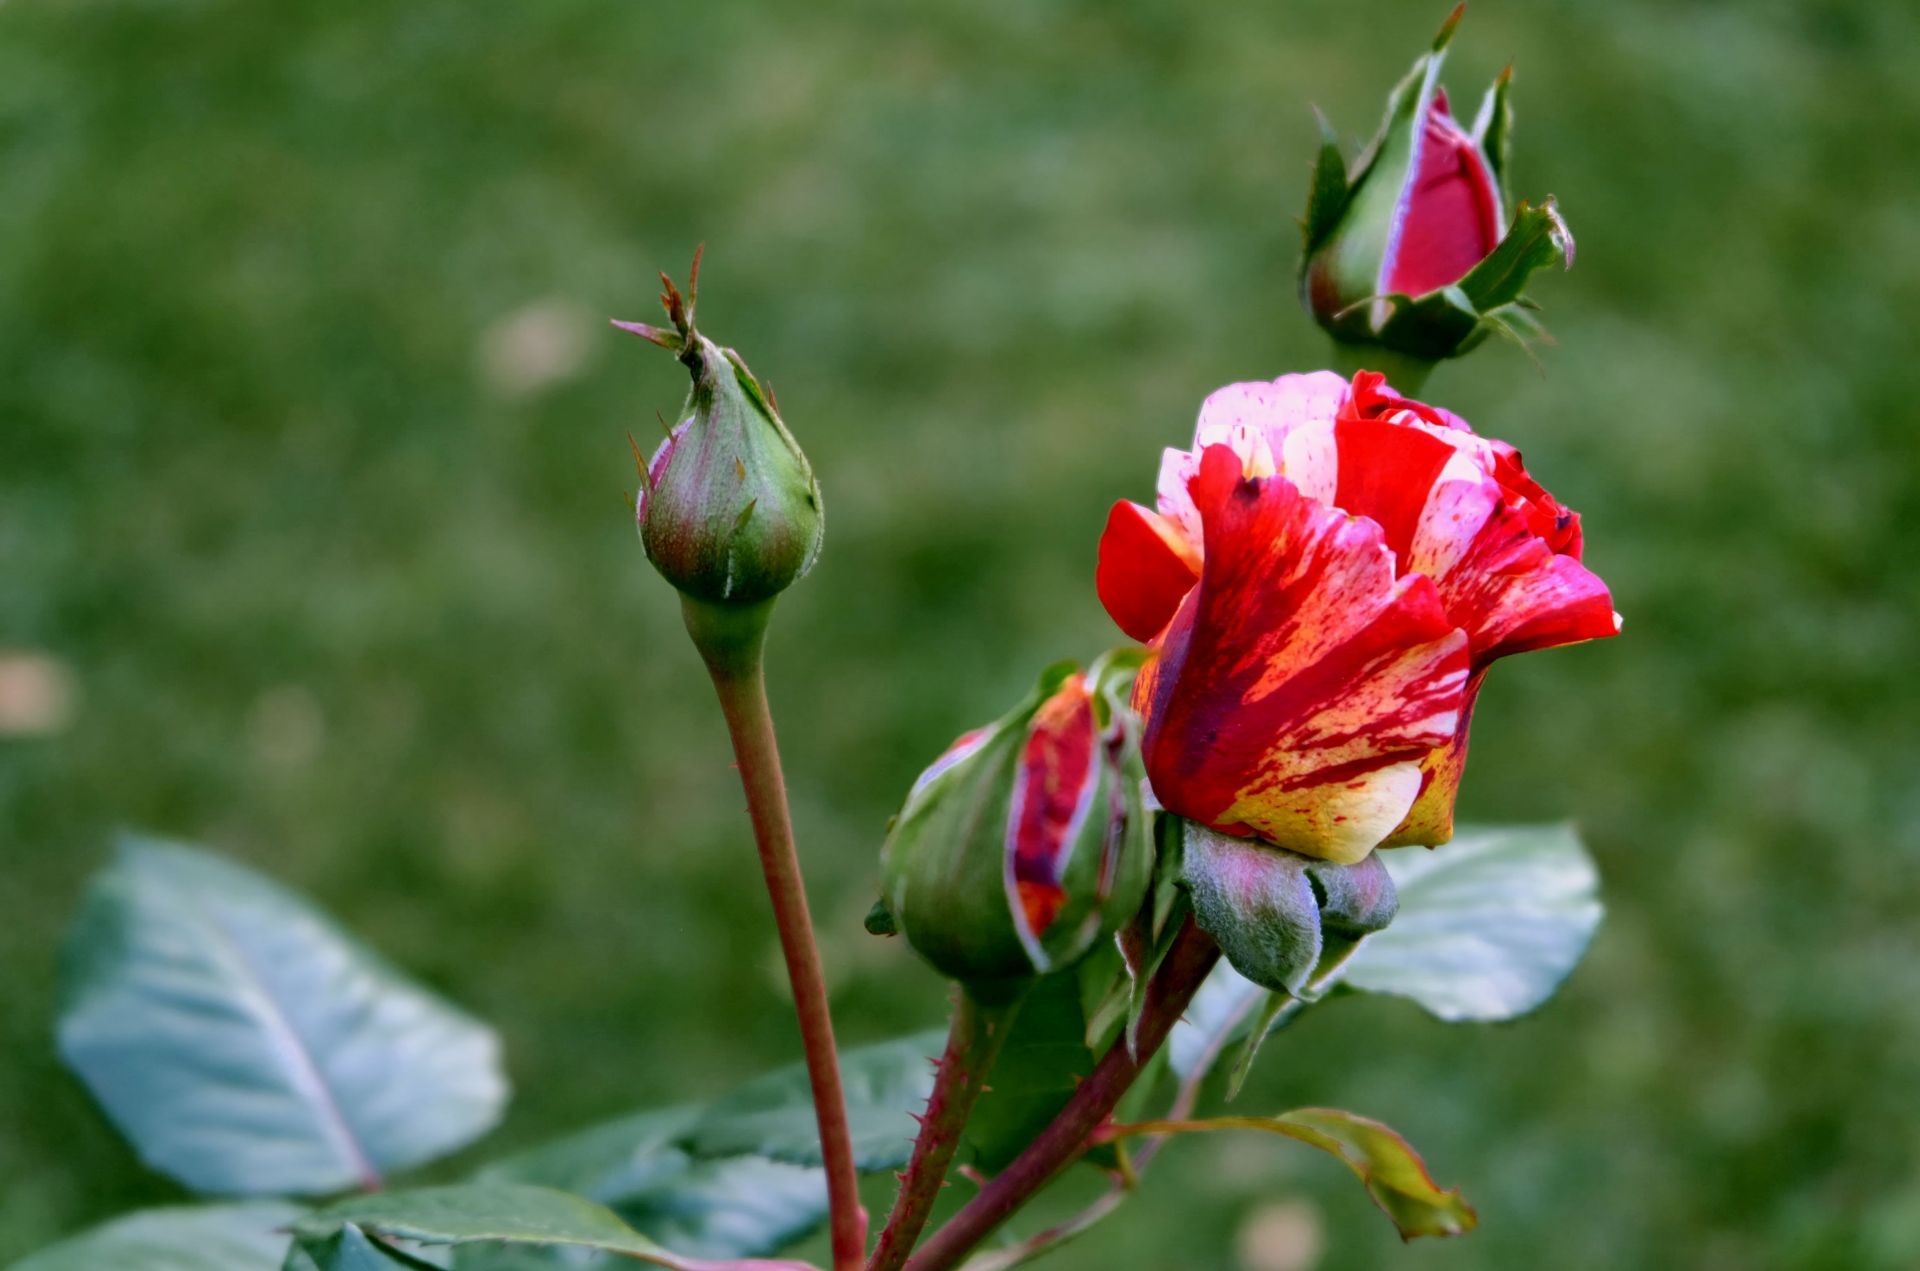
nature, blossom, plant, leaf, flower, petal, bloom, rose, botany, close, flora, wildflower, shrub, bud, macro photography, multi coloured, flowering plant, garden roses, rose family, land plant